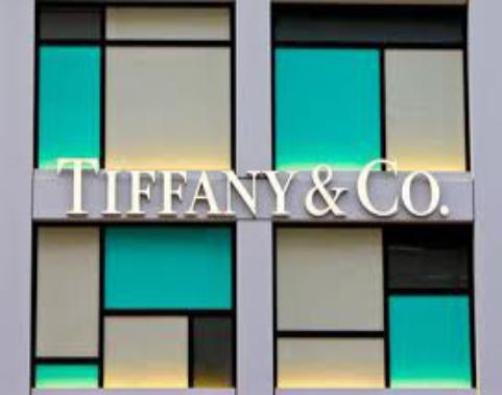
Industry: Clothes